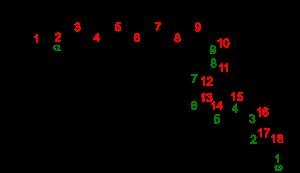
"Une acide gras désaturase est une oxydoréductase introduisant, par déshydrogénation, une double liaison C=C dans la chaîne carbonée d'un acide gras. Ces enzymes sont principalement désignées par la position ""delta"" de l'atome de carbone concerné par la désaturation, et situé au plus près de l'extrémité de la chaîne comportant un groupe hydroxyle. Il existe également des ""oméga-3 désaturases"" distinctes, présentes chez certains organismes.